Creation and evolution in public education in the United States

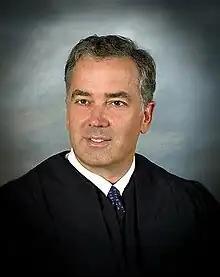
Judge John E. Jones III made a landmark ruling in "Kitzmiller v. Dover Area School District"

...the First Amendment does not permit the state to require that teaching and learning must be tailored to the principles or prohibitions of any religious sect or dogma...the state has no legitimate interest in protecting any or all religions from views distasteful to them.